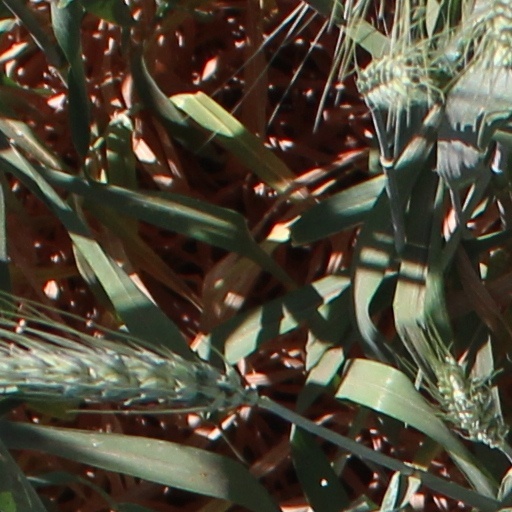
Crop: wheat